Red Bull Cliff Diving World Series

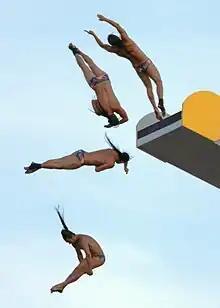
A composite dive from Orlando Duque.

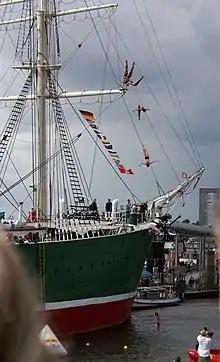
Red Bull Cliff Diving Hamburg 2009

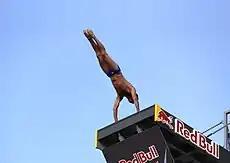
Red Bull Cliff Diving World Series 2011 in La Rochelle, France.

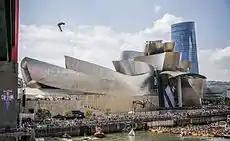
A person dives from the 27.5 meter platform on La Salve bridge.

The Red Bull Cliff Diving World Series, established in 2009 and created by Red Bull, is an annual international series of cliff diving events in which a limited number of competitors determine the Cliff Diving World Series winner.